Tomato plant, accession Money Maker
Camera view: vertical (180 deg); turntable rotation: 240 degrees
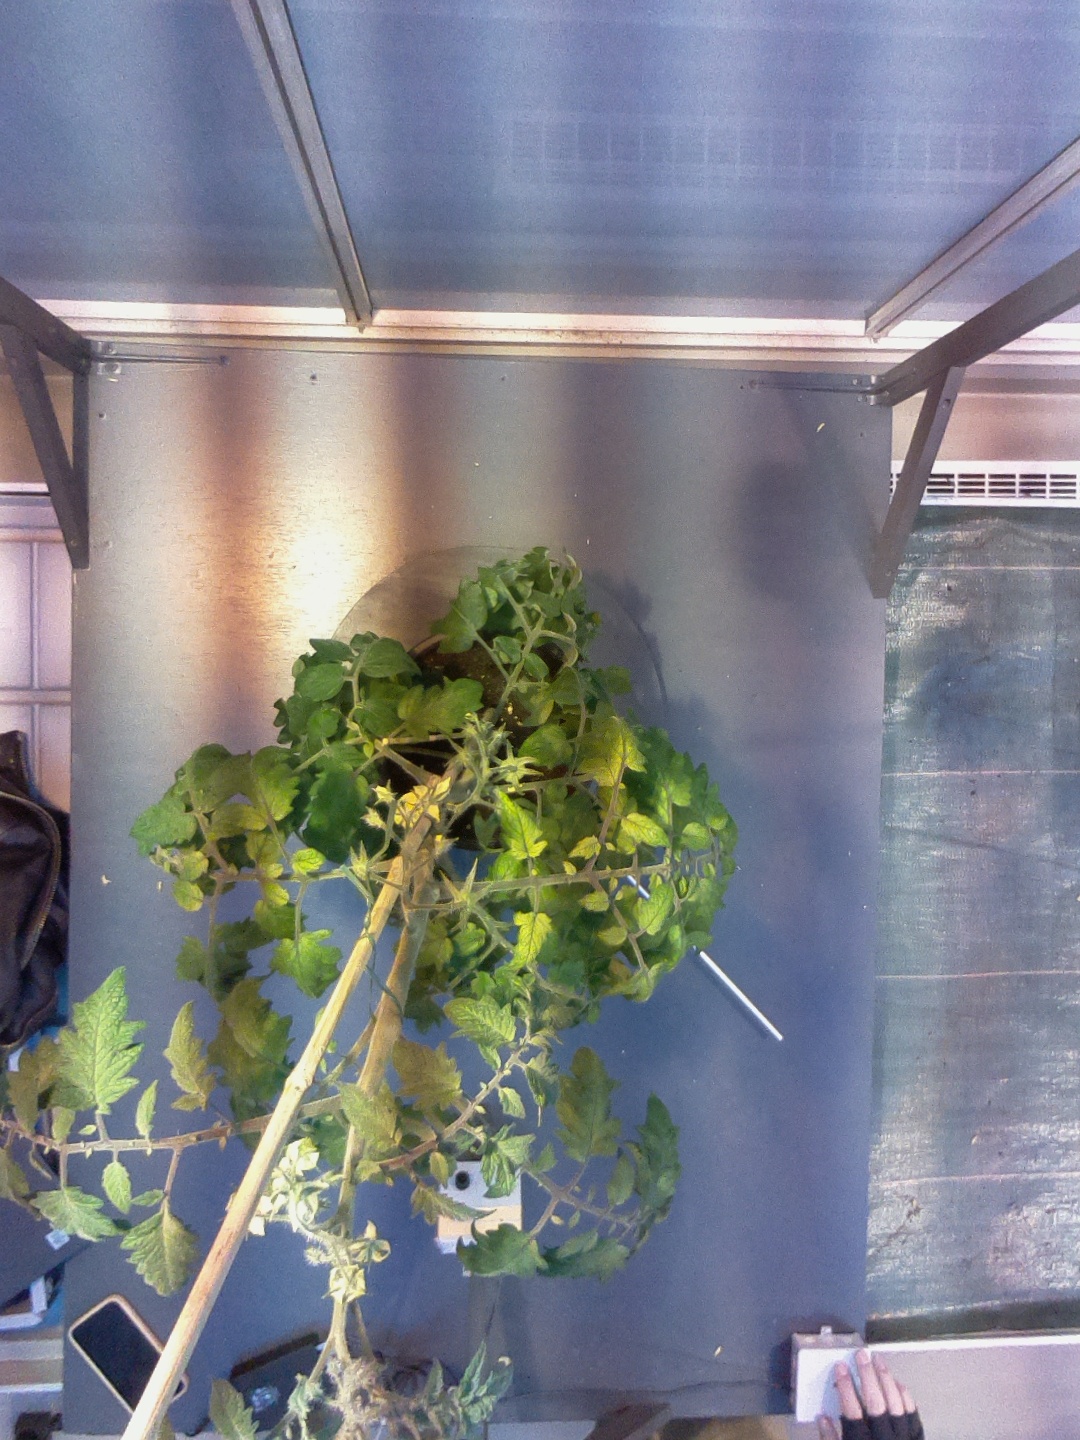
BBCH growth stage 70: Fruits at the main stem or branches visibles